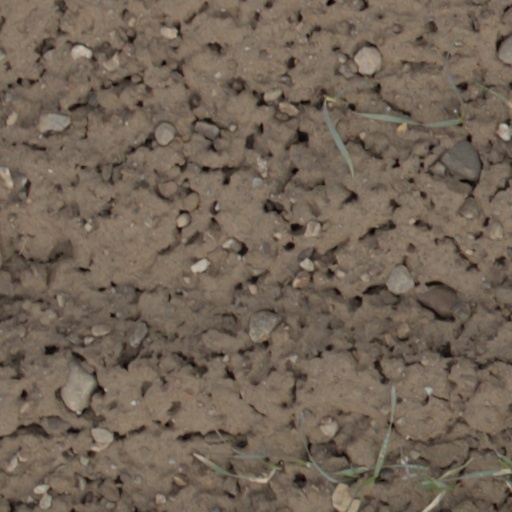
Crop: wheat